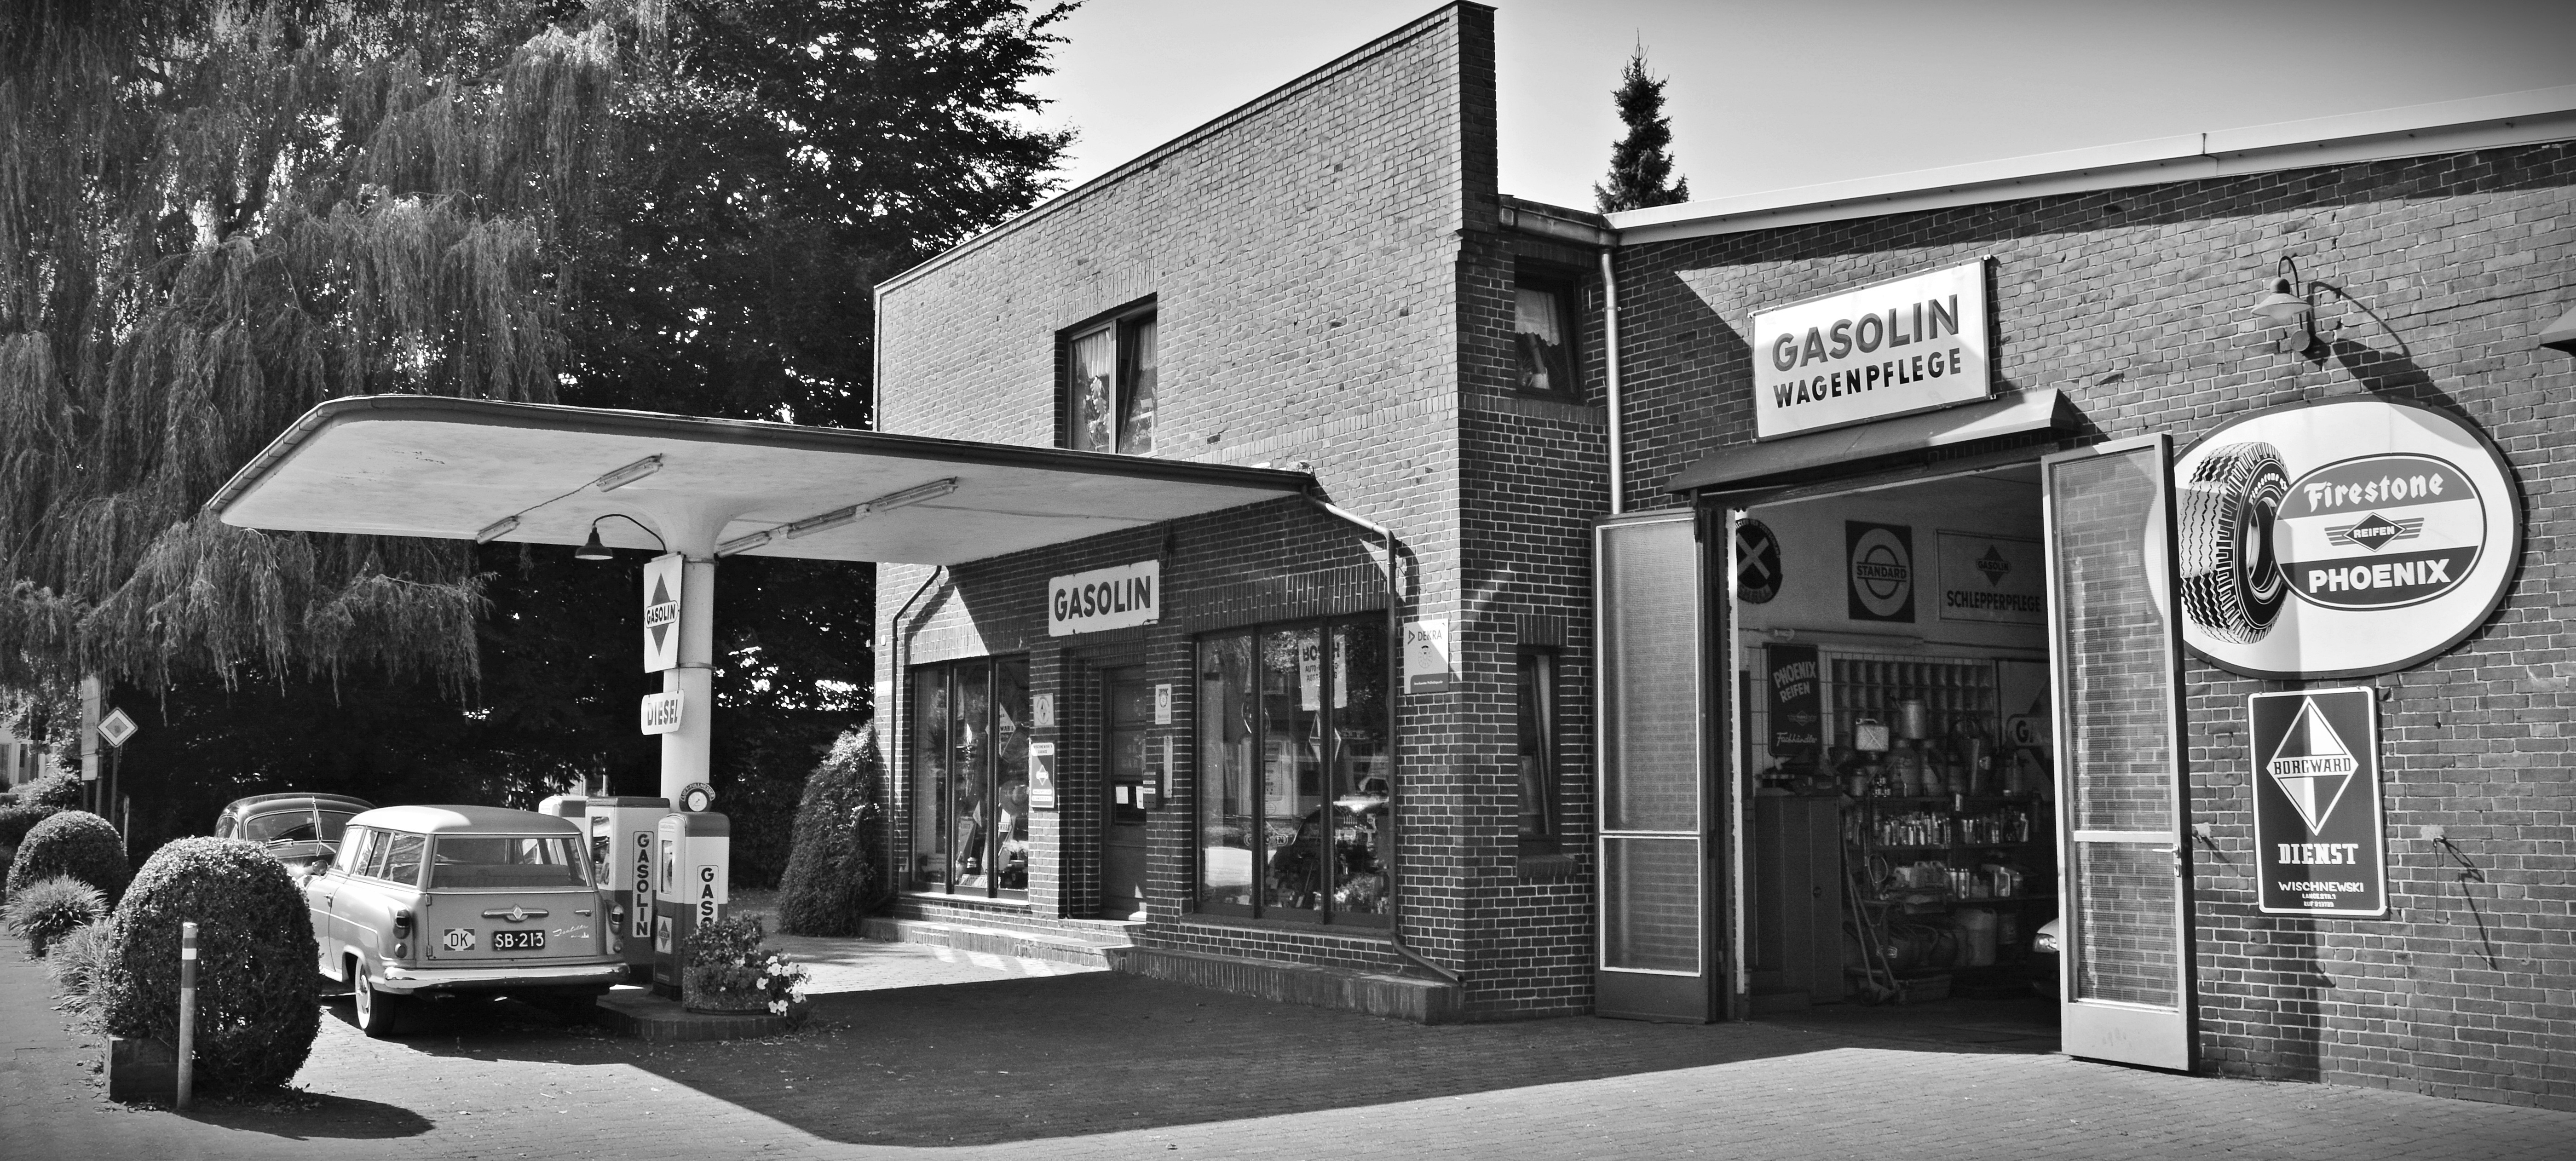
black and white, road, white, traffic, street, downtown, auto, black, monochrome, gas pump, infrastructure, gas, oldtimer, history, petrol, historically, fuel, cult, gasolin, petrol stations, old gas station, refuel, factory town, monochrome photography